Negeri FM

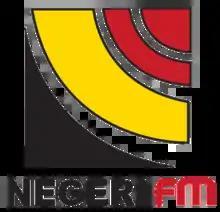
Negeri FM logo (2005–2021)

Negeri FM (translated as State FM, stylised as NEGERI fm) is a Malay language-radio station broadcasting from Seremban, Negeri Sembilan, Malaysia which is operated by the Radio Televisyen Malaysia (RTM). Negeri FM has been in operation since 1990. The Station provides news, plays Western music, other entertainment, and religious programmes. The Station covers the areas of Negeri Sembilan in Malaysia. Negeri FM is transmitted in both standard and Negeri Sembilan Malay.